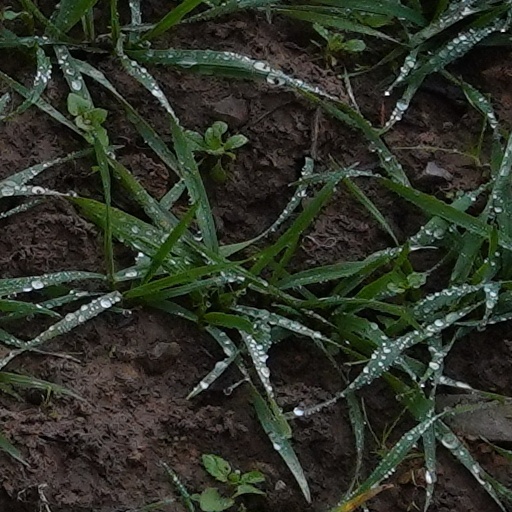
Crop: wheat